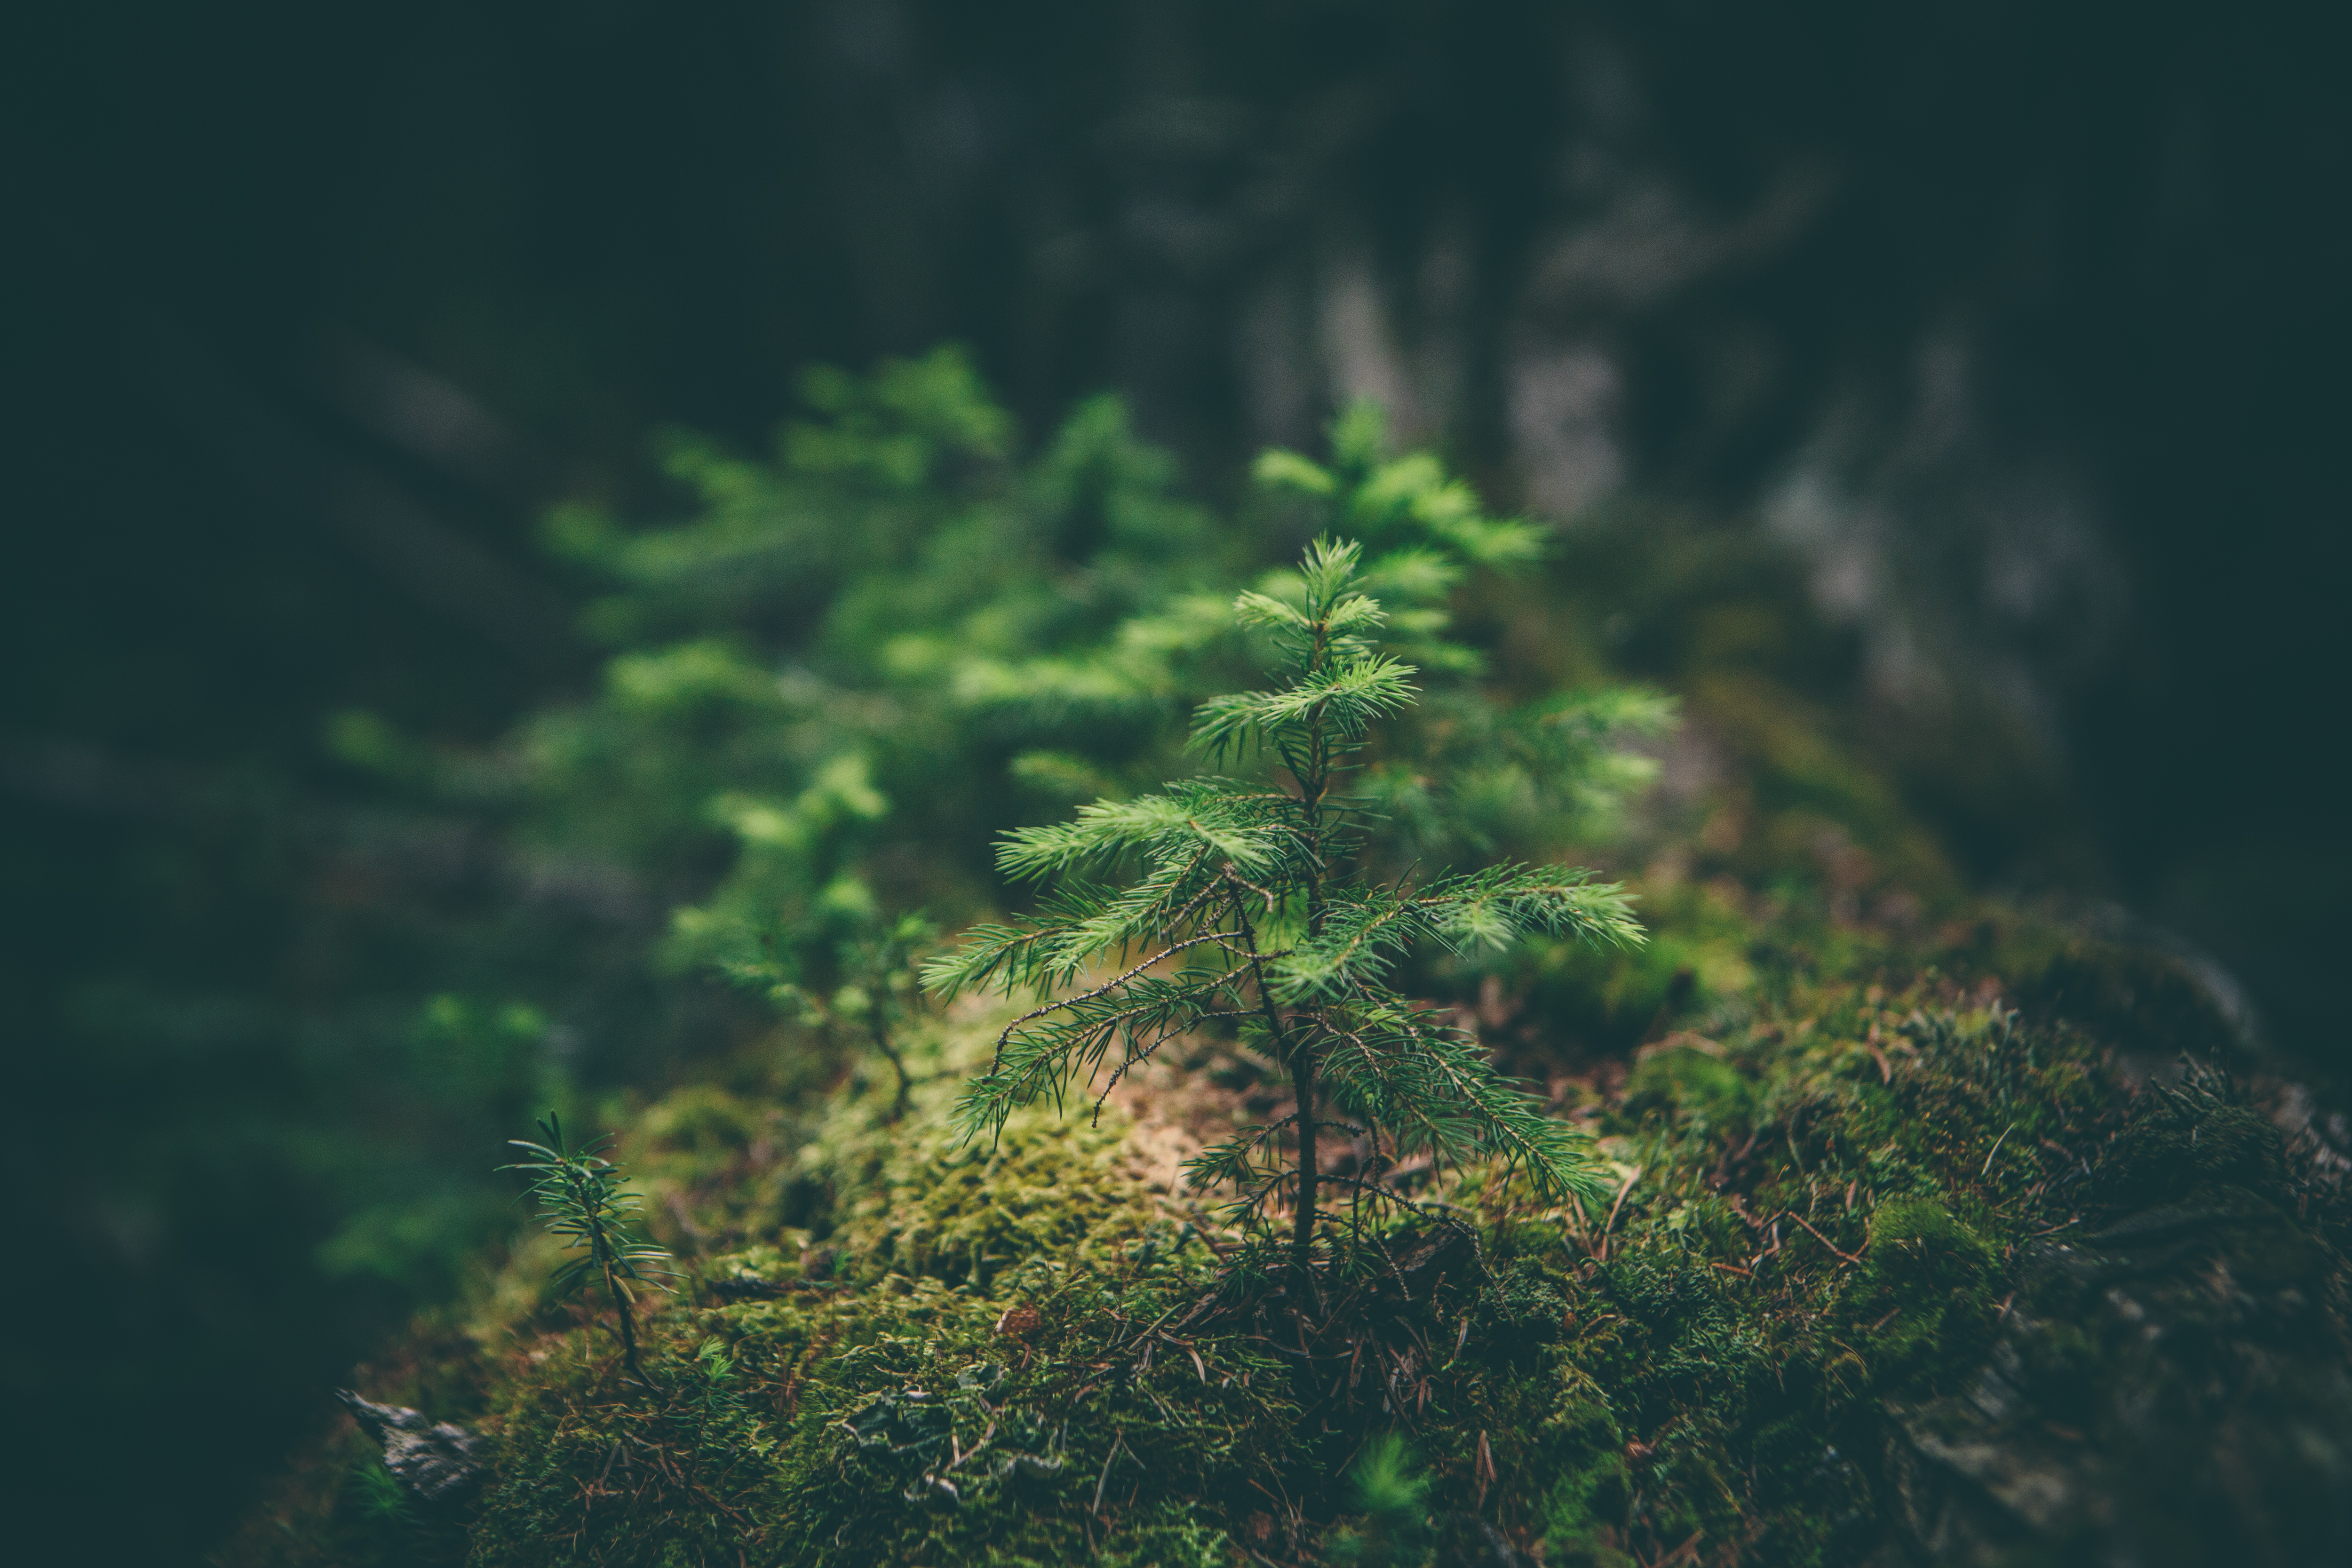
tree, nature, forest, grass, branch, growth, plant, sunlight, leaf, flower, moss, green, reflection, small, darkness, fir, flora, algae, habitat, macro photography, natural environment, woody plant, computer wallpaper, land plant